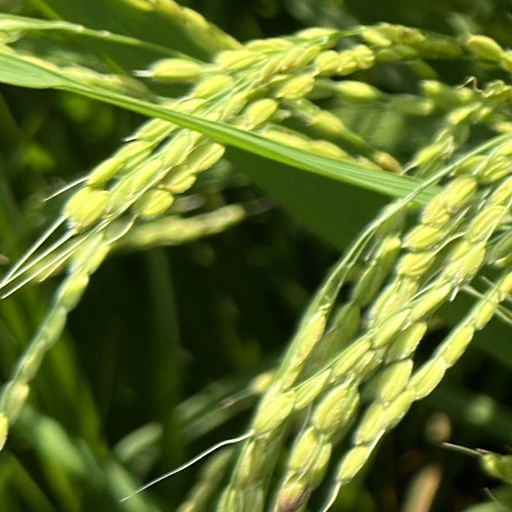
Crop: rice